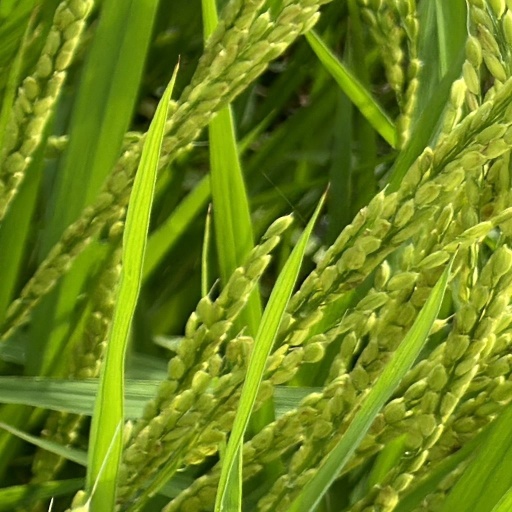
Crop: rice